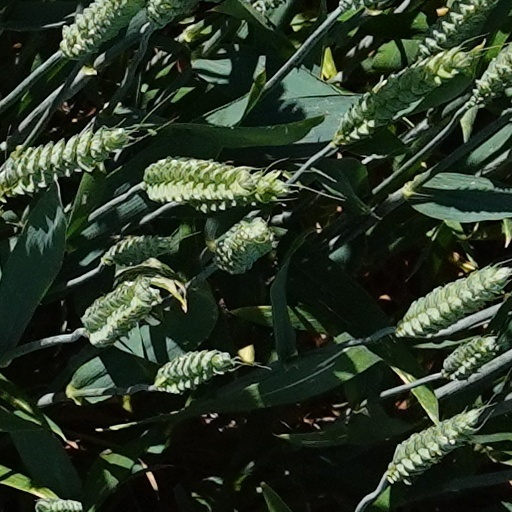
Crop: wheat